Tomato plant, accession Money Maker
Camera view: tilt-top (135 deg); turntable rotation: 240 degrees
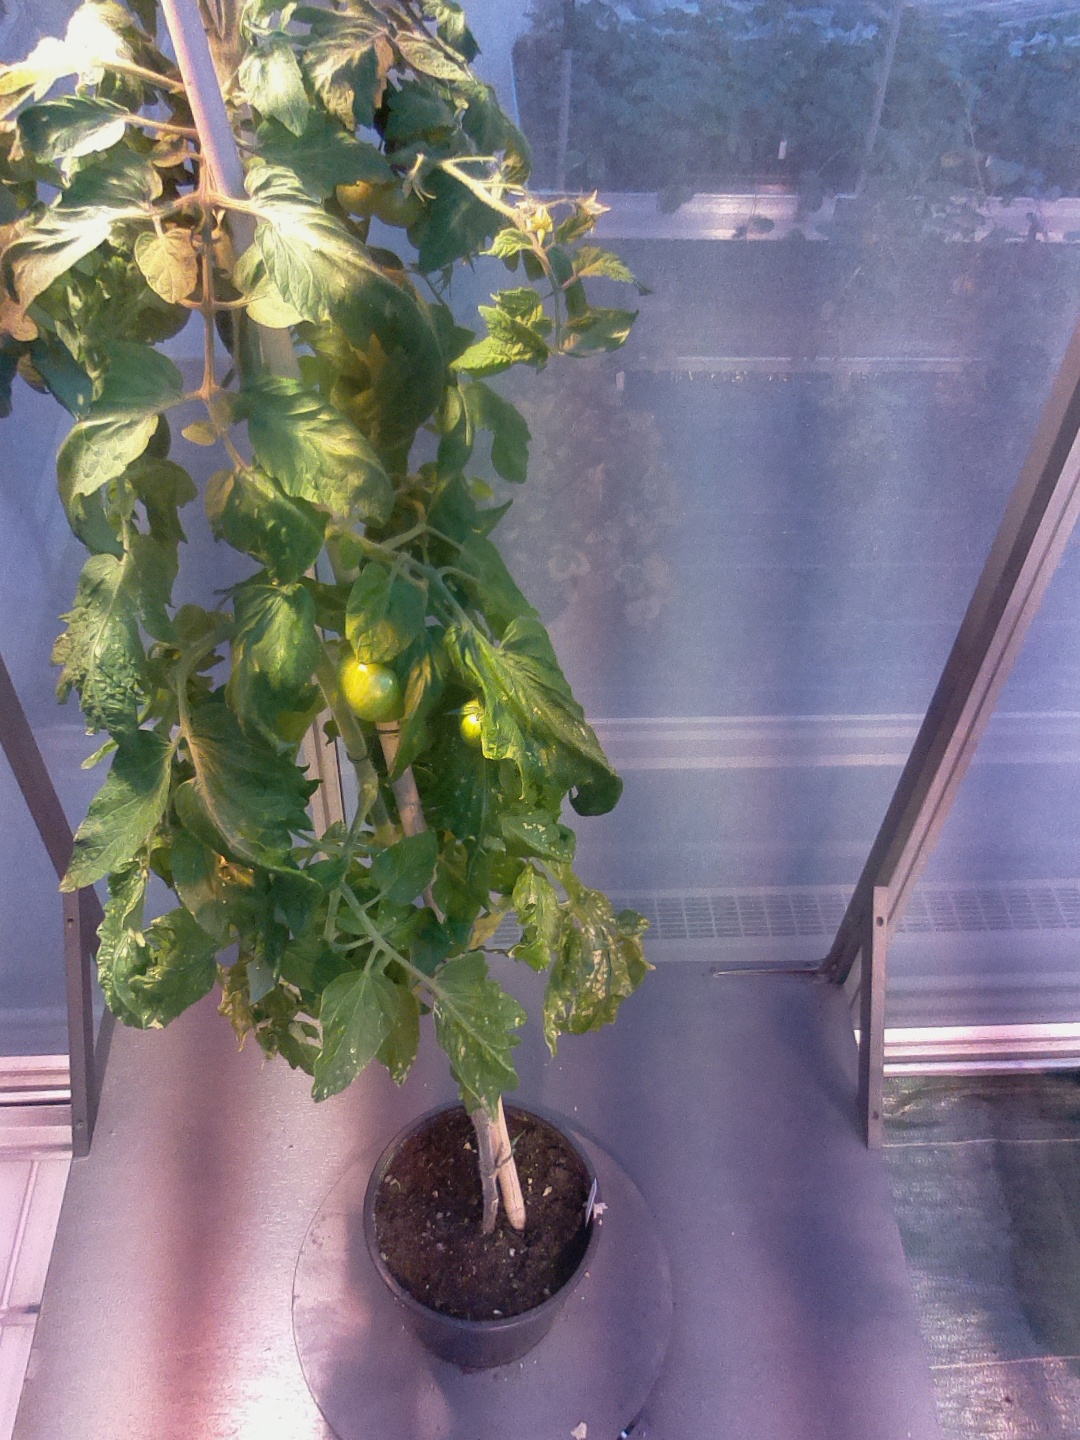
BBCH growth stage 73: 30%-40% of final fruit size